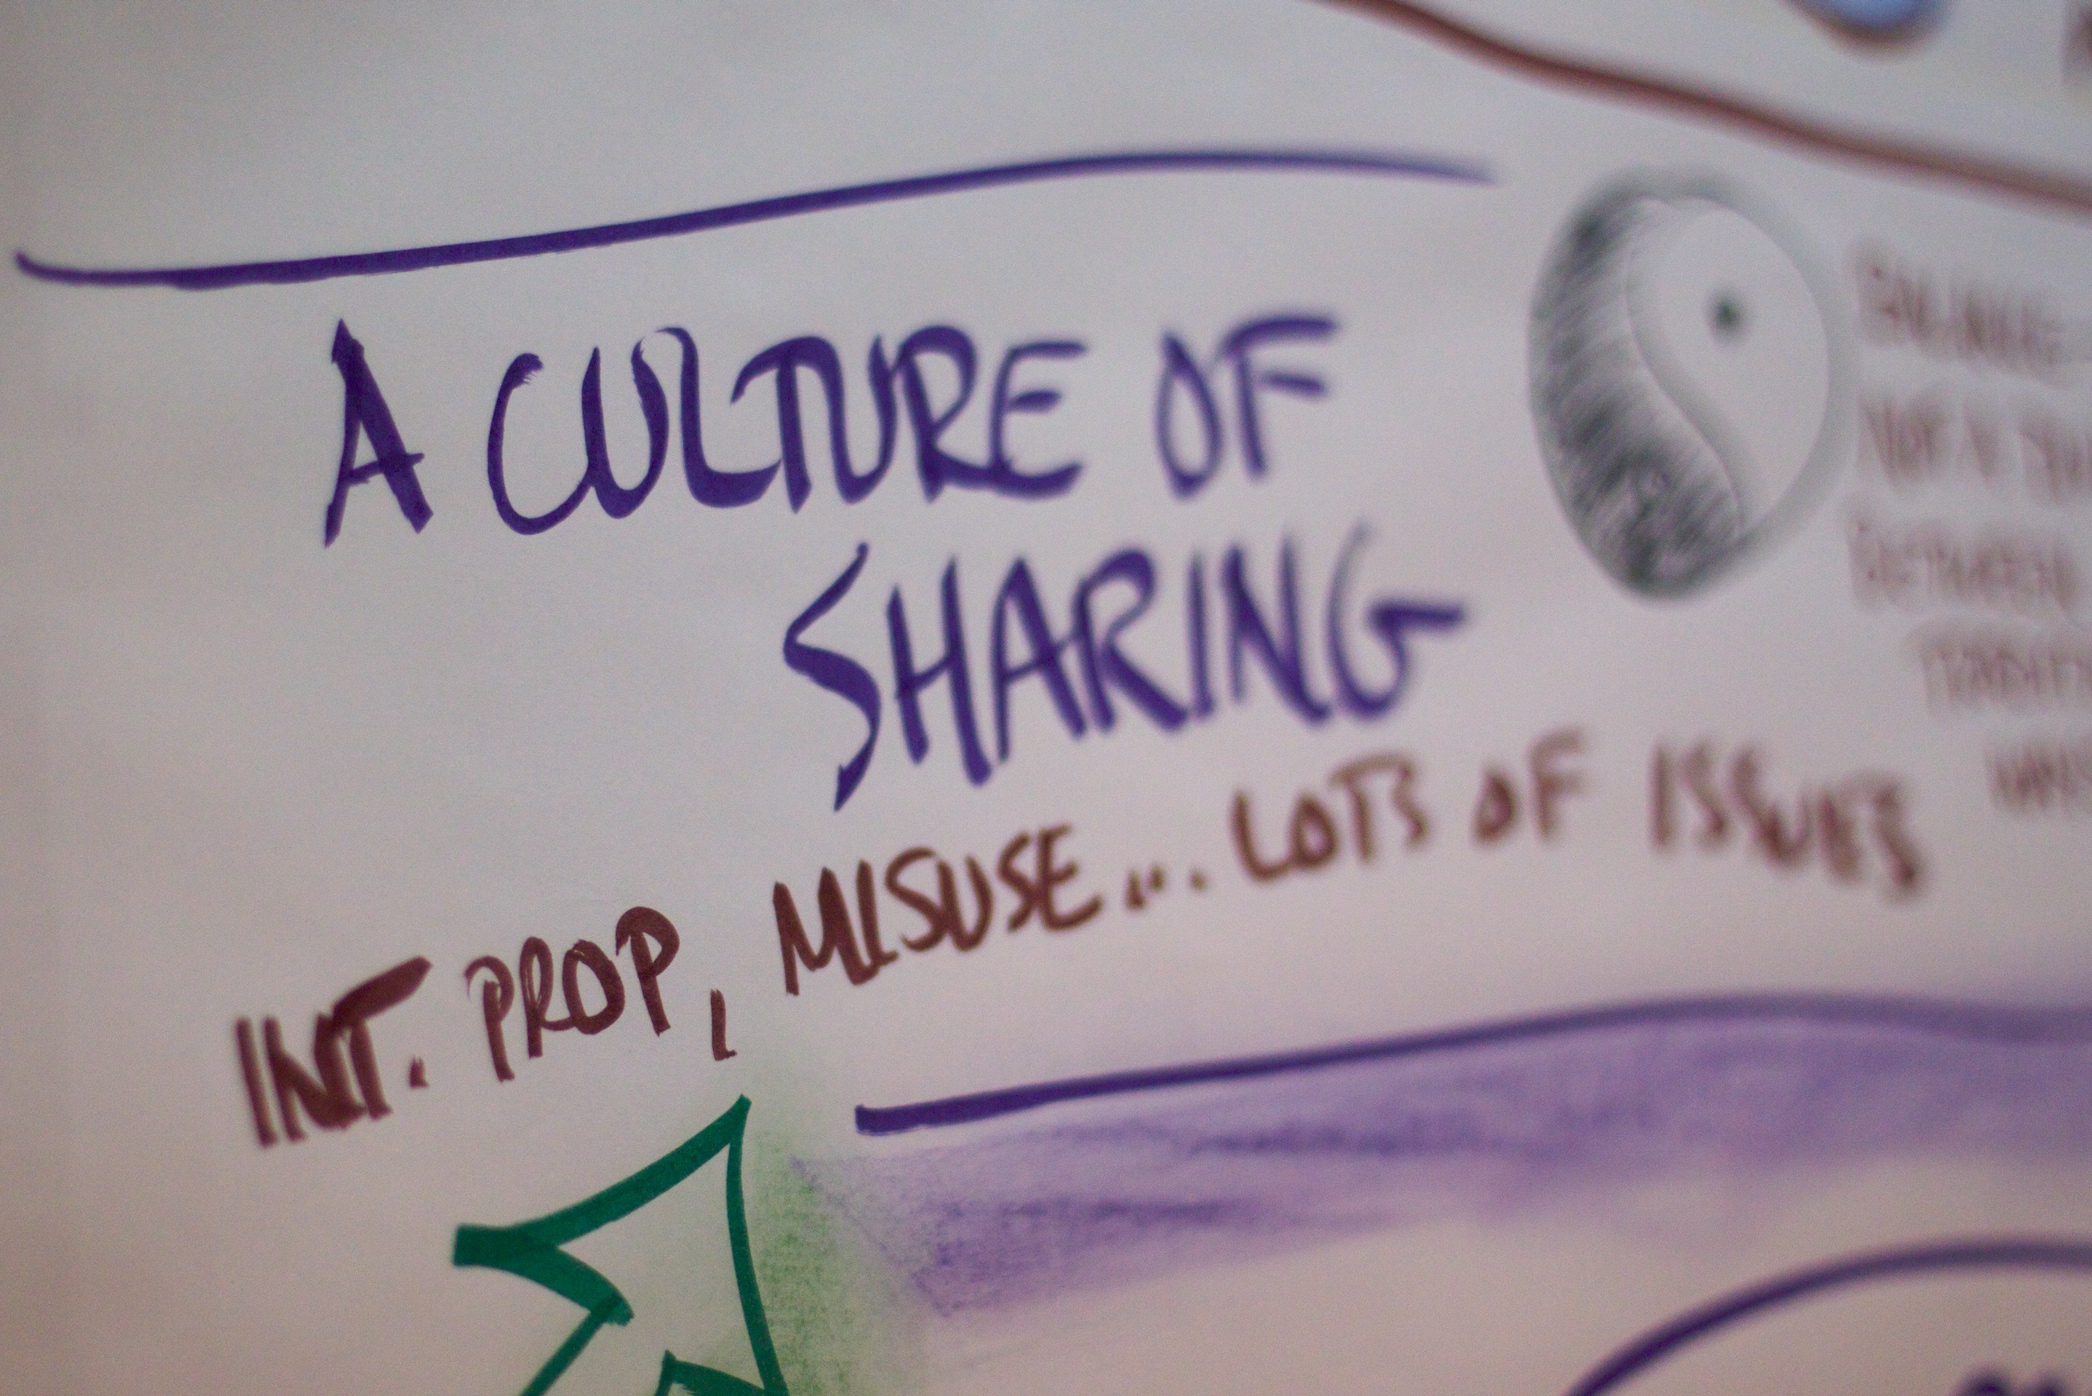
writing, number, barcelona, label, text, handwriting, skin, organ, shape, oet09, emotion